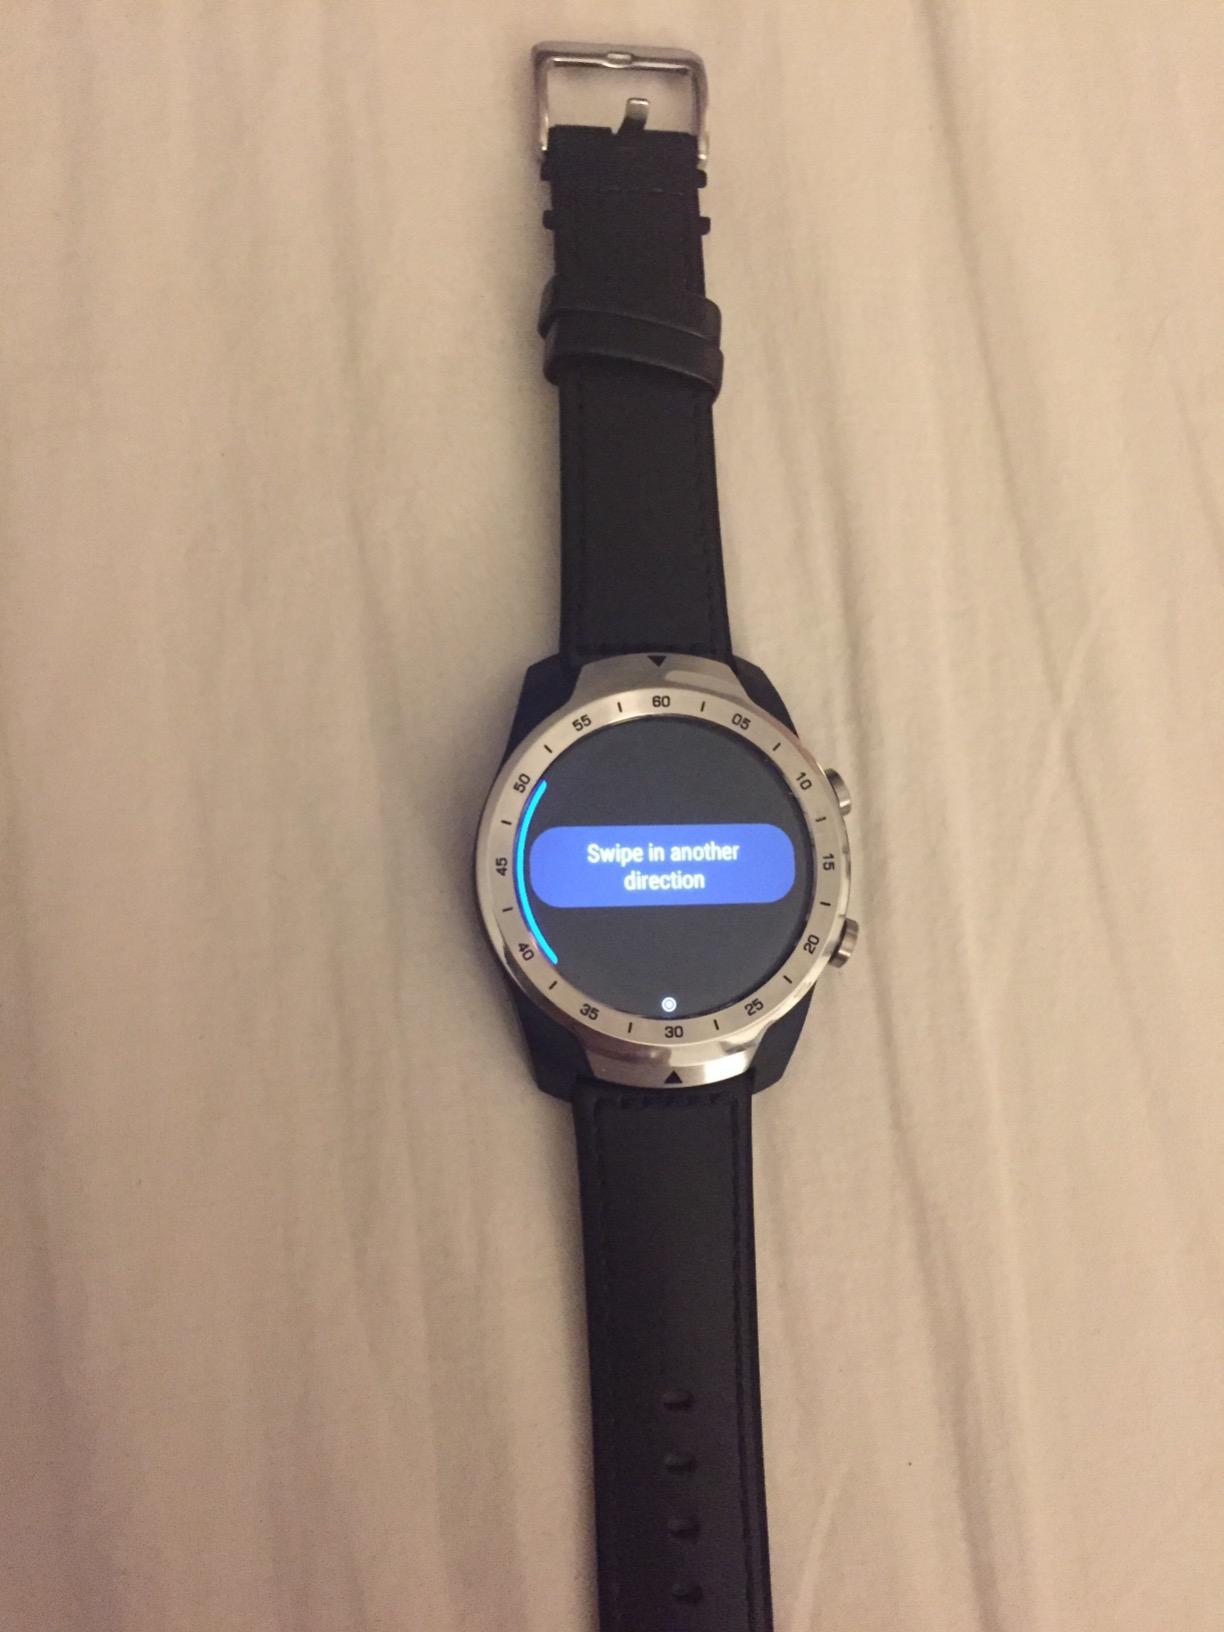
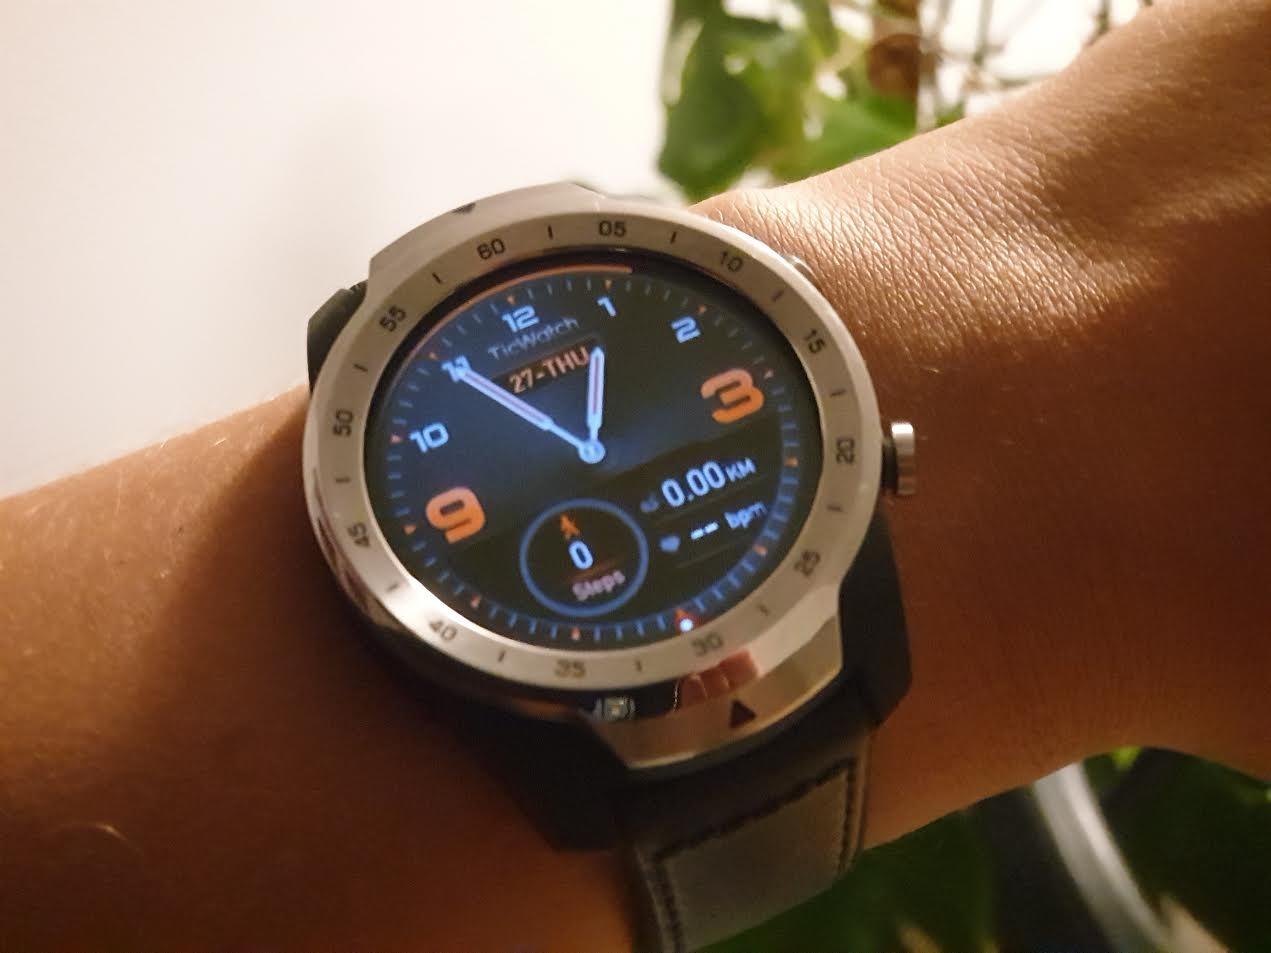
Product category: smartwatch
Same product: yes